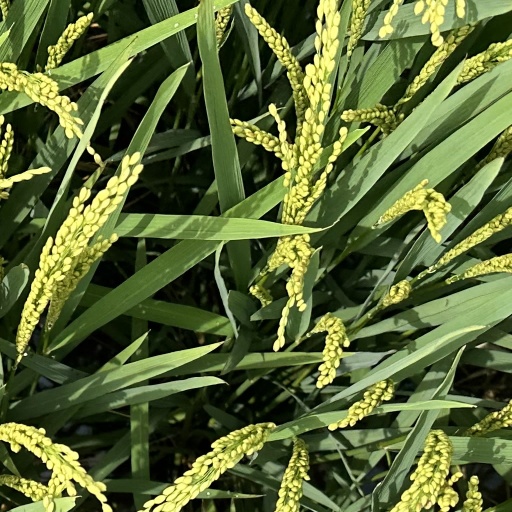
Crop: rice